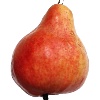
Label: red_pear